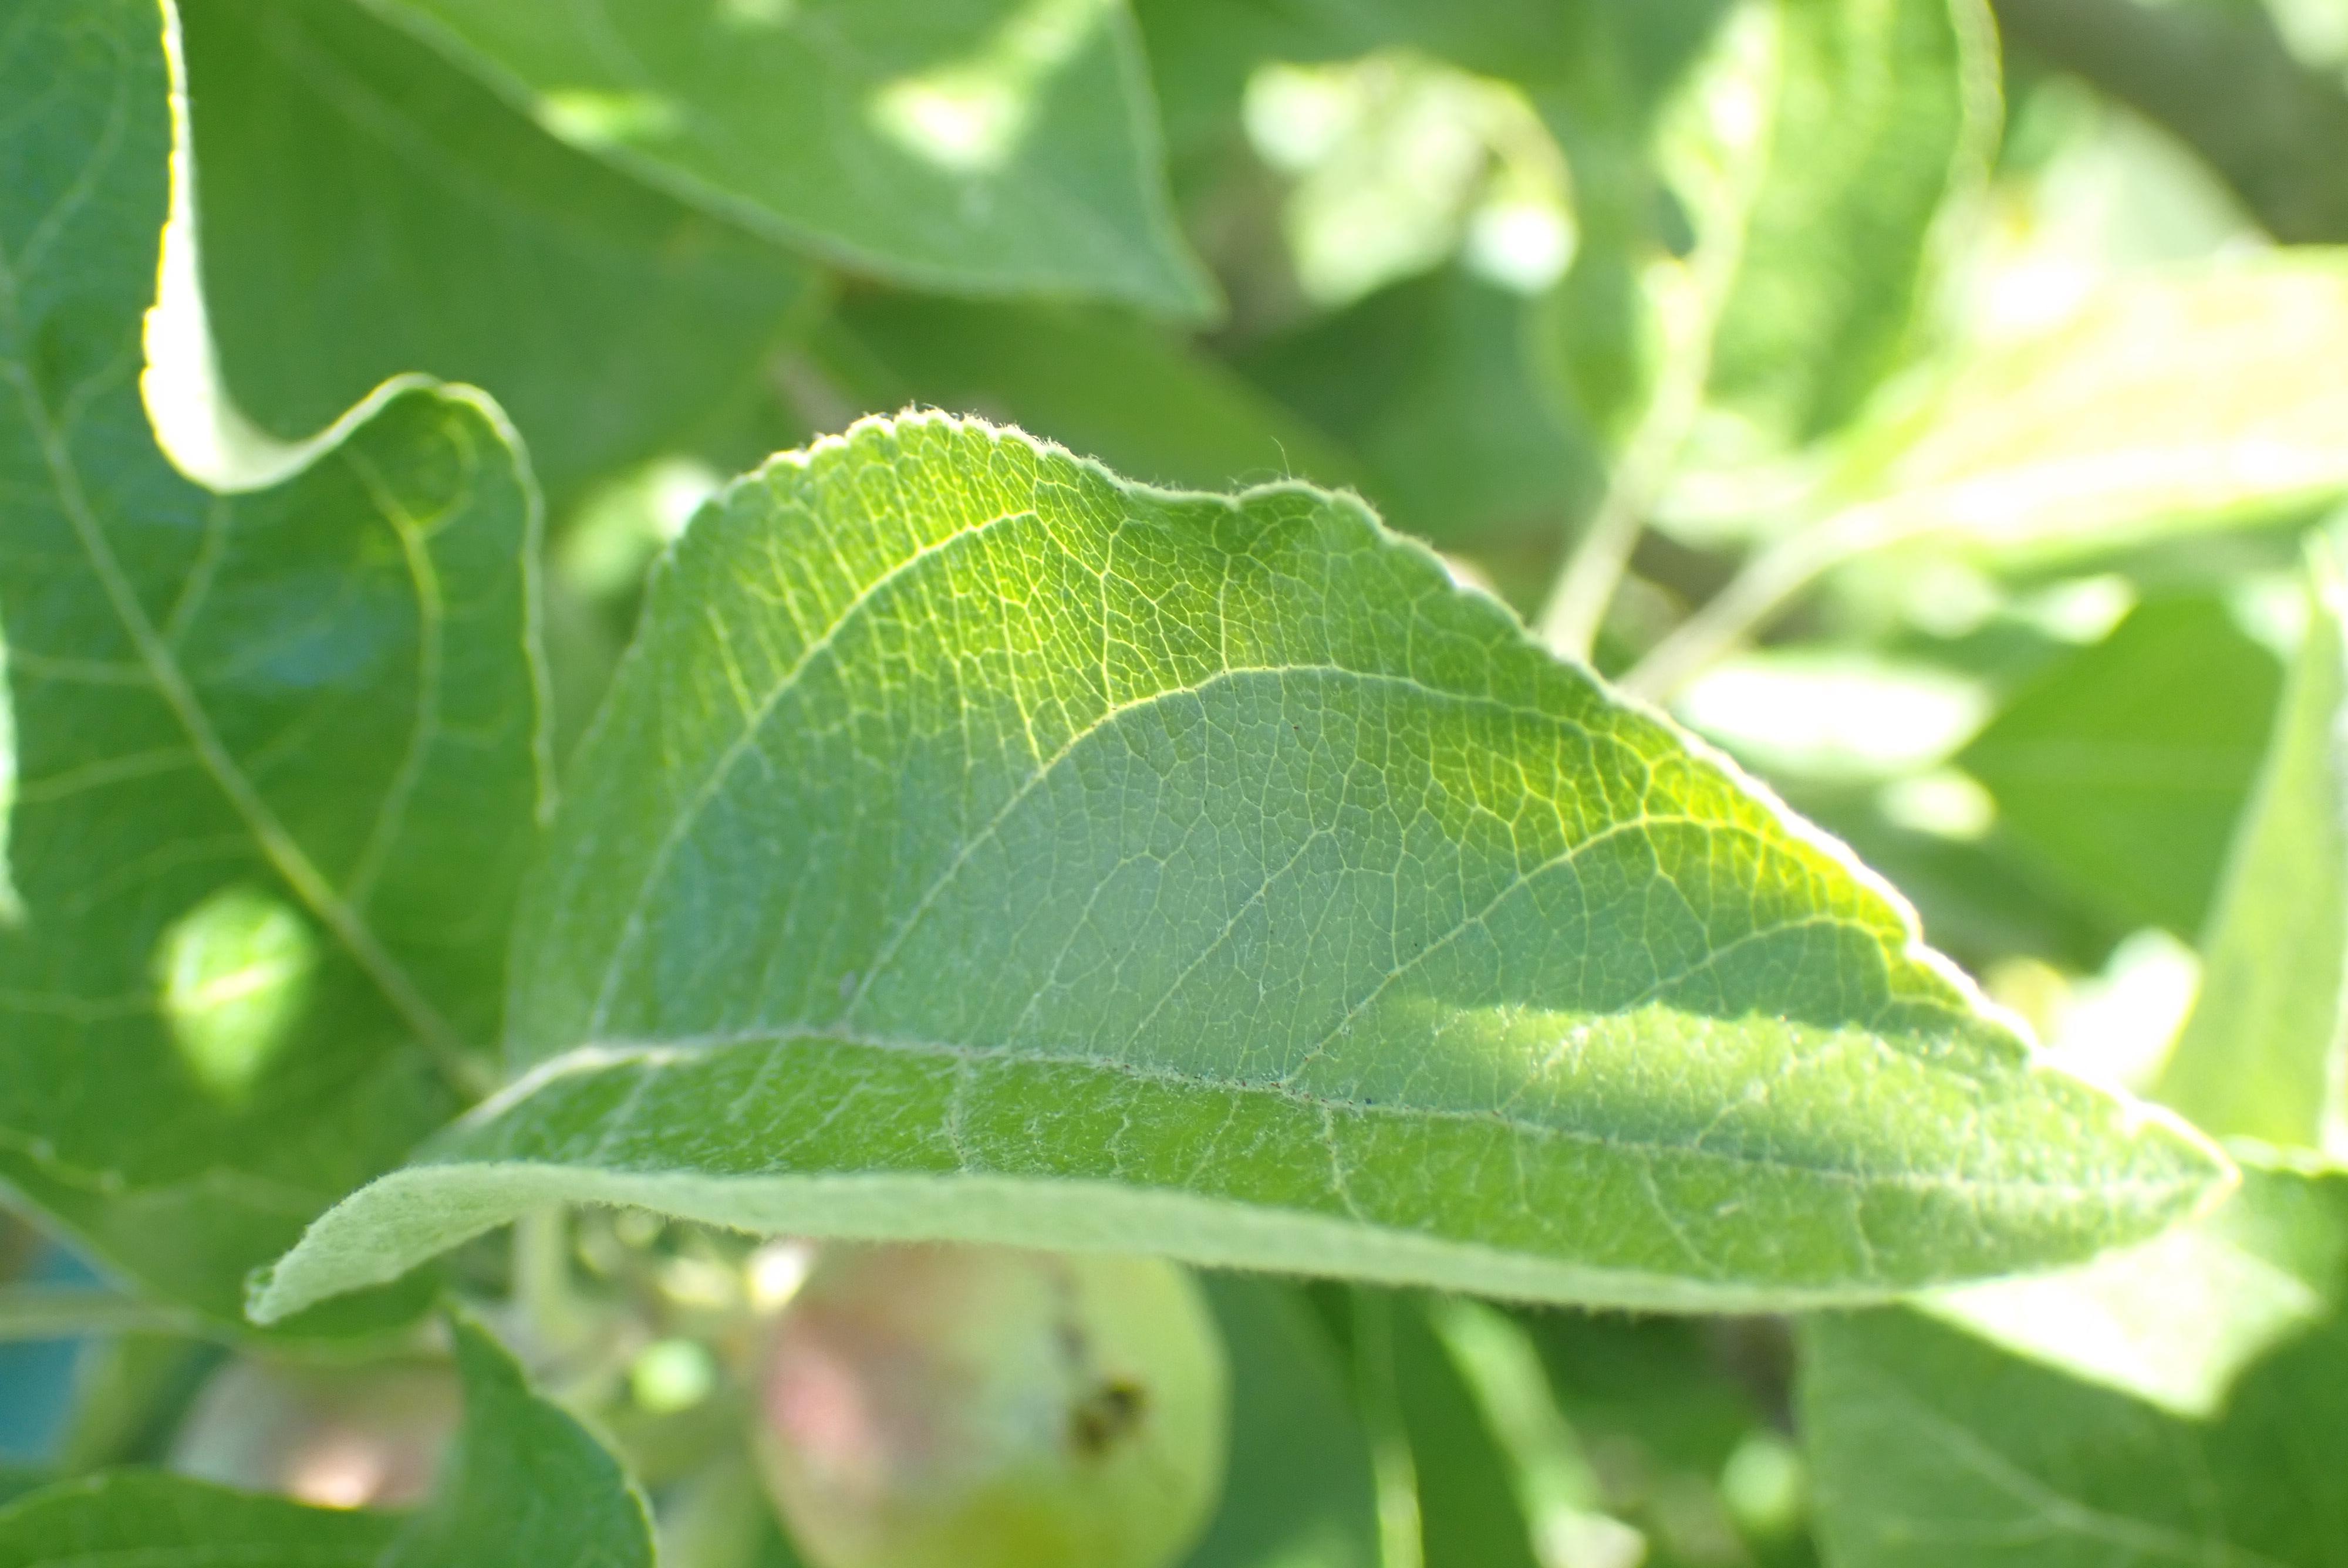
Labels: healthy